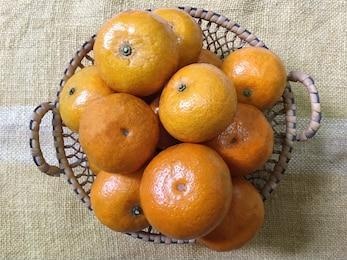
Label: mandarine